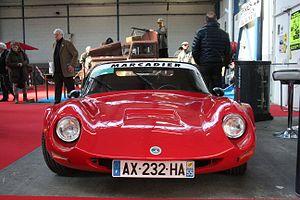
Vue de face d'une Marcadier Barzoï